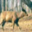
Label: deer